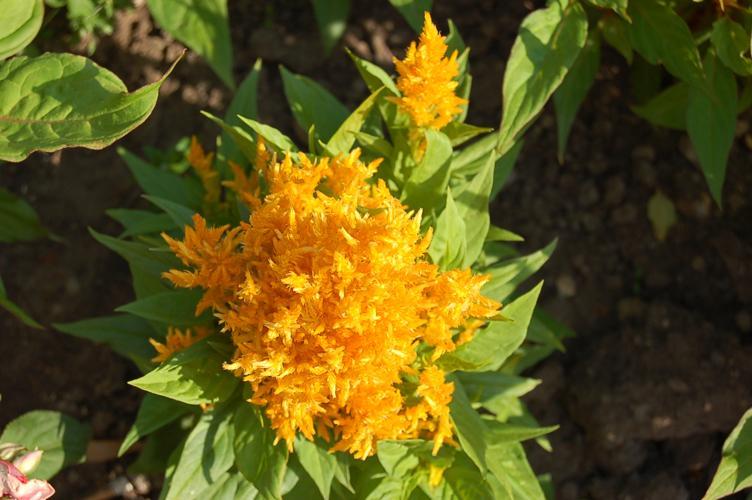
Label: prince of wales feathers